Answer in natural language. Considering the relative positions, is dark brown wooden bed with white blanket to the left or right of dark brown dresser? Choose between the following options: right or left
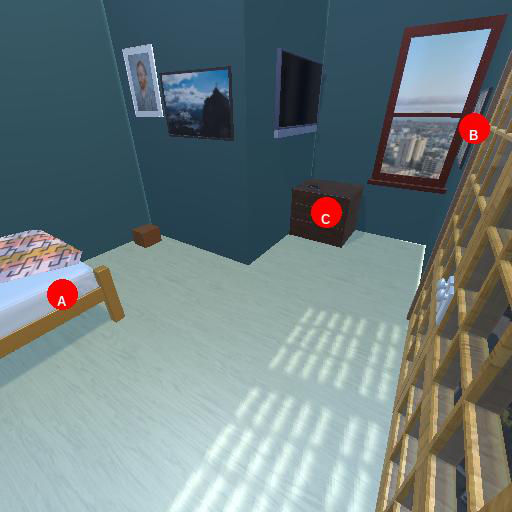
<answer>left</answer>